Central Coast & Newcastle Line

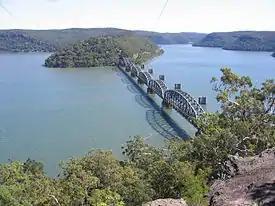
The Hawkesbury River separates Sydney and the Central Coast. The bridge over the river is one of the major engineering structures on the line.

The route traverses the Main West route until Strathfield, where it diverts north and follows the route of the Main North line until Broadmeadow, before diverting east along the route of the Newcastle branch line. The line is electrified at 1500 V DC throughout, and is primarily double track, although there are refuge loops at Hawkesbury River, Gosford, Wyong, Awaba, and Sulphide Junction (between Cockle Creek and Cardiff). Some services terminate at Gosford and Wyong.